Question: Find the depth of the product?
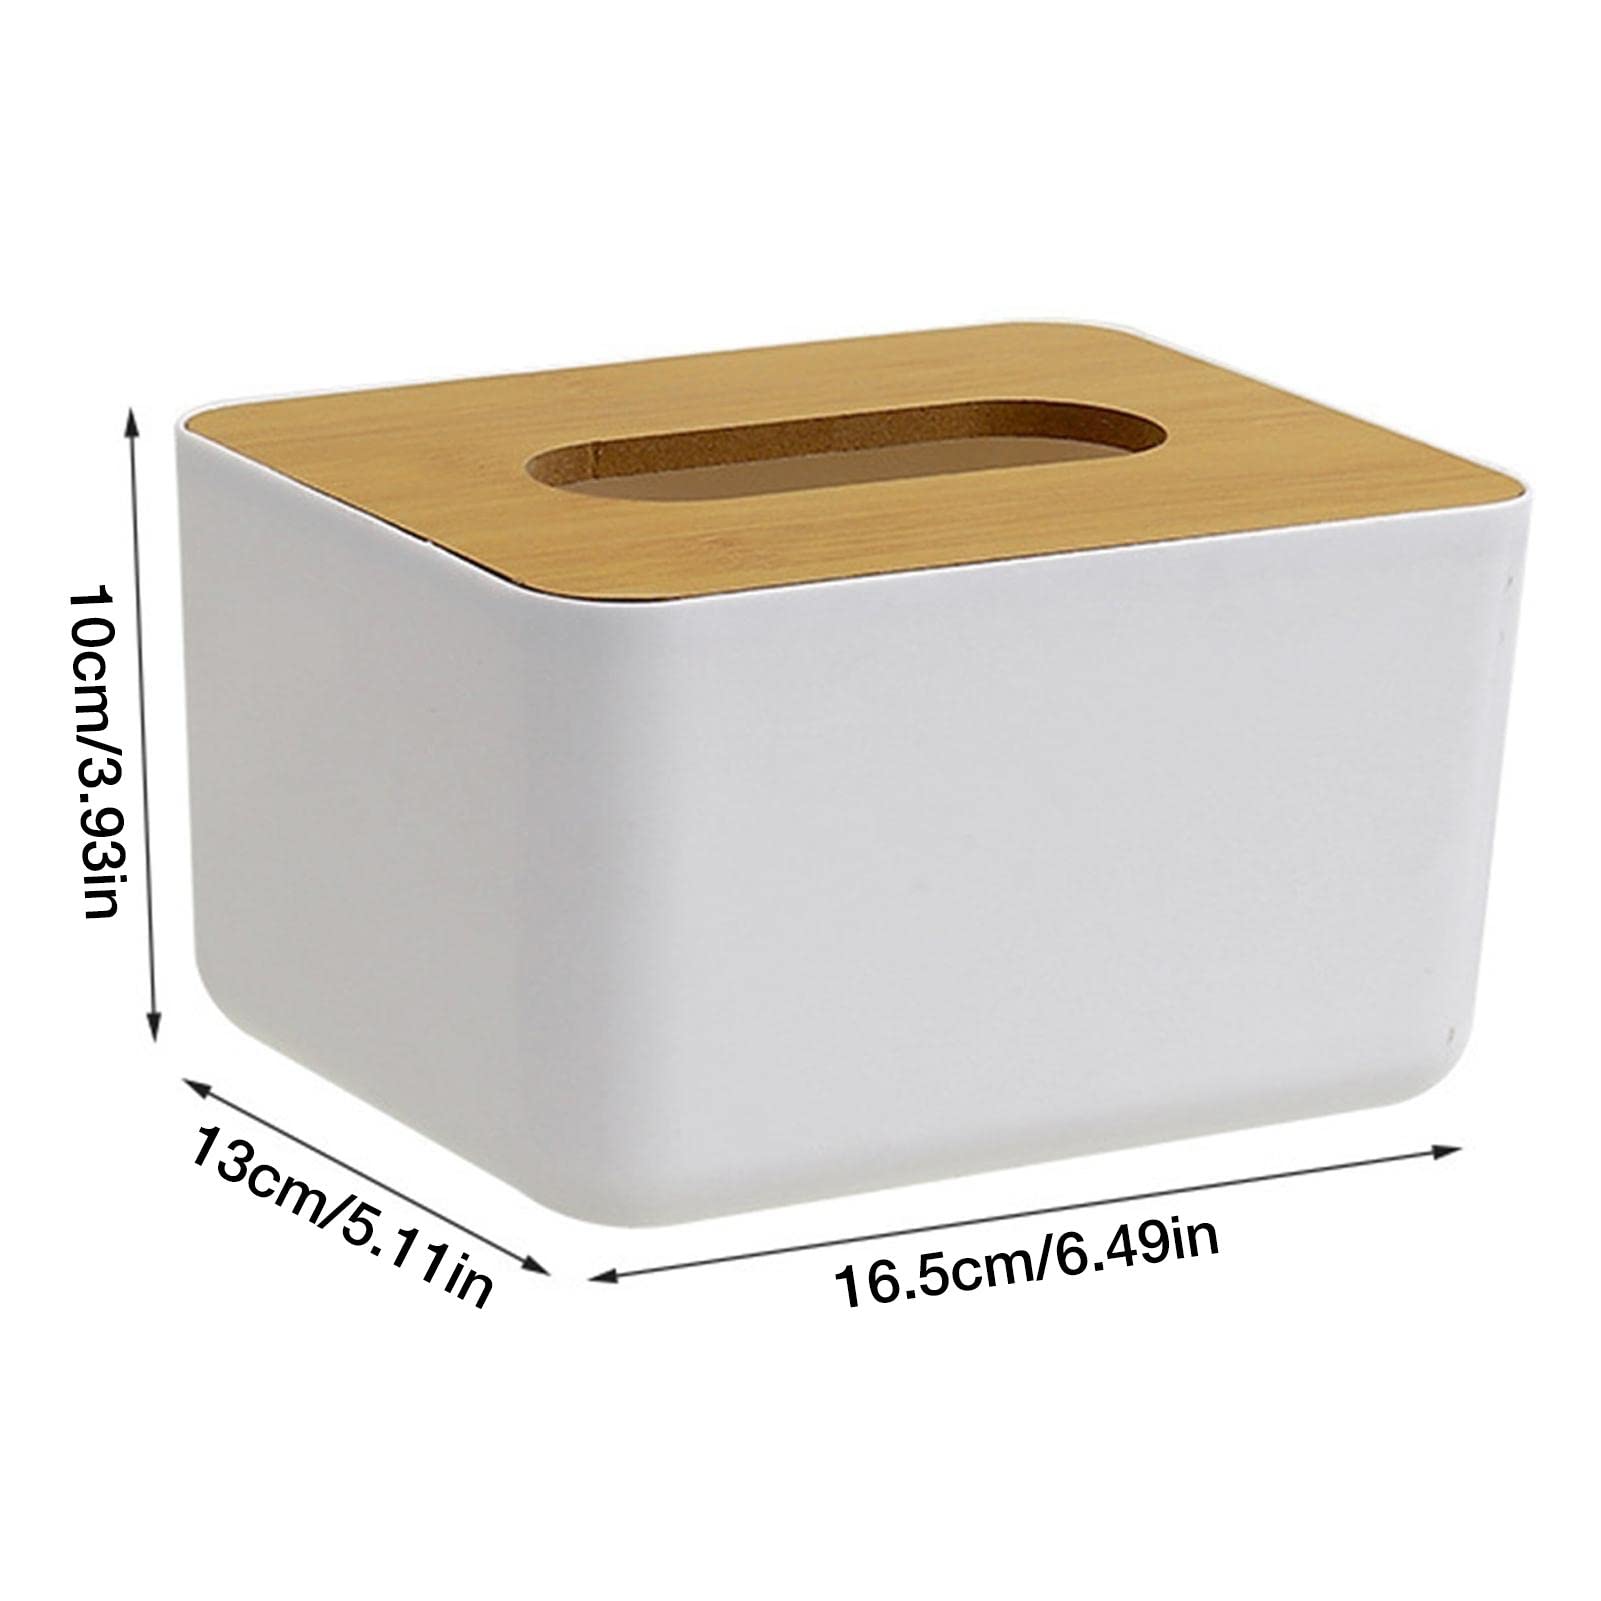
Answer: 16.5 centimetre